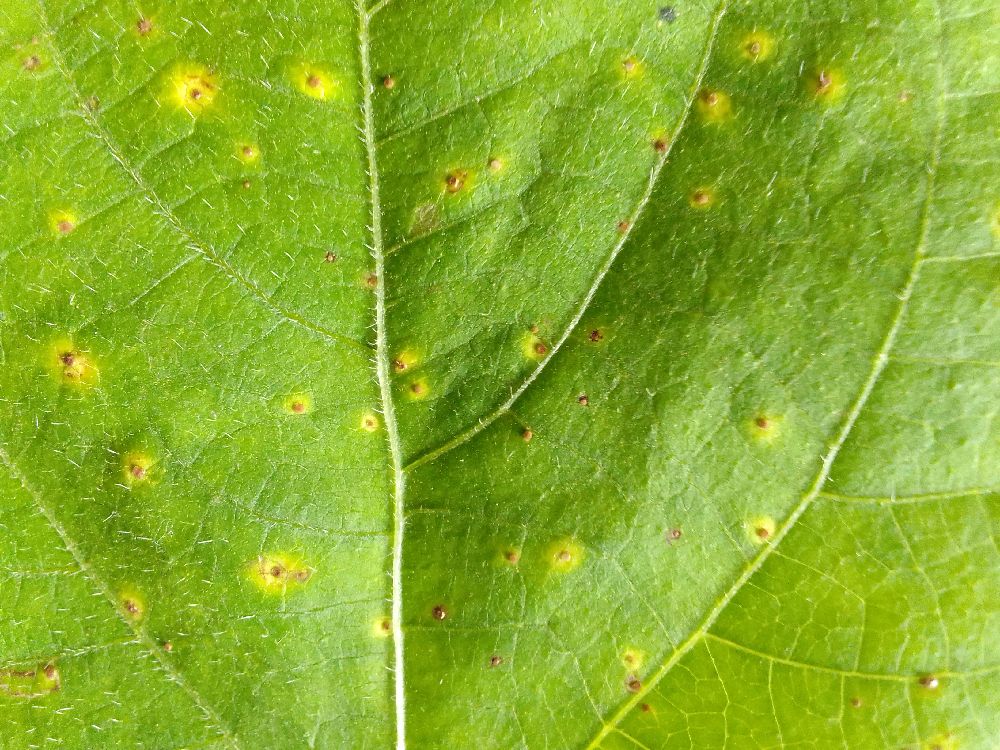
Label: rust